Hugh Percy, 10th Duke of Northumberland

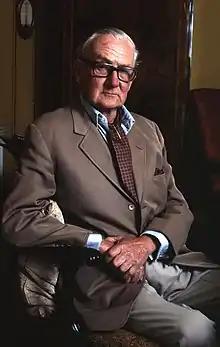
Northumberland in 1980 by Allan Warren

Hugh Algernon Percy, 10th Duke of Northumberland (6 April 1914 – 11 October 1988), styled Lord Hugh Percy between 1918 and 1940, was a British landowner, soldier and peer. He was the son of Alan Percy, 8th Duke of Northumberland, and Lady Helen Gordon-Lennox. He succeeded to the dukedom of Northumberland in 1940 when his brother, the 9th Duke, was killed in action in World War II.